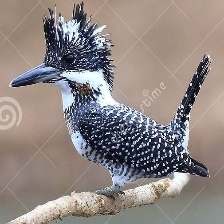
Species: CRESTED KINGFISHER
Scientific name: MEGACERYLE LUGUBRIS